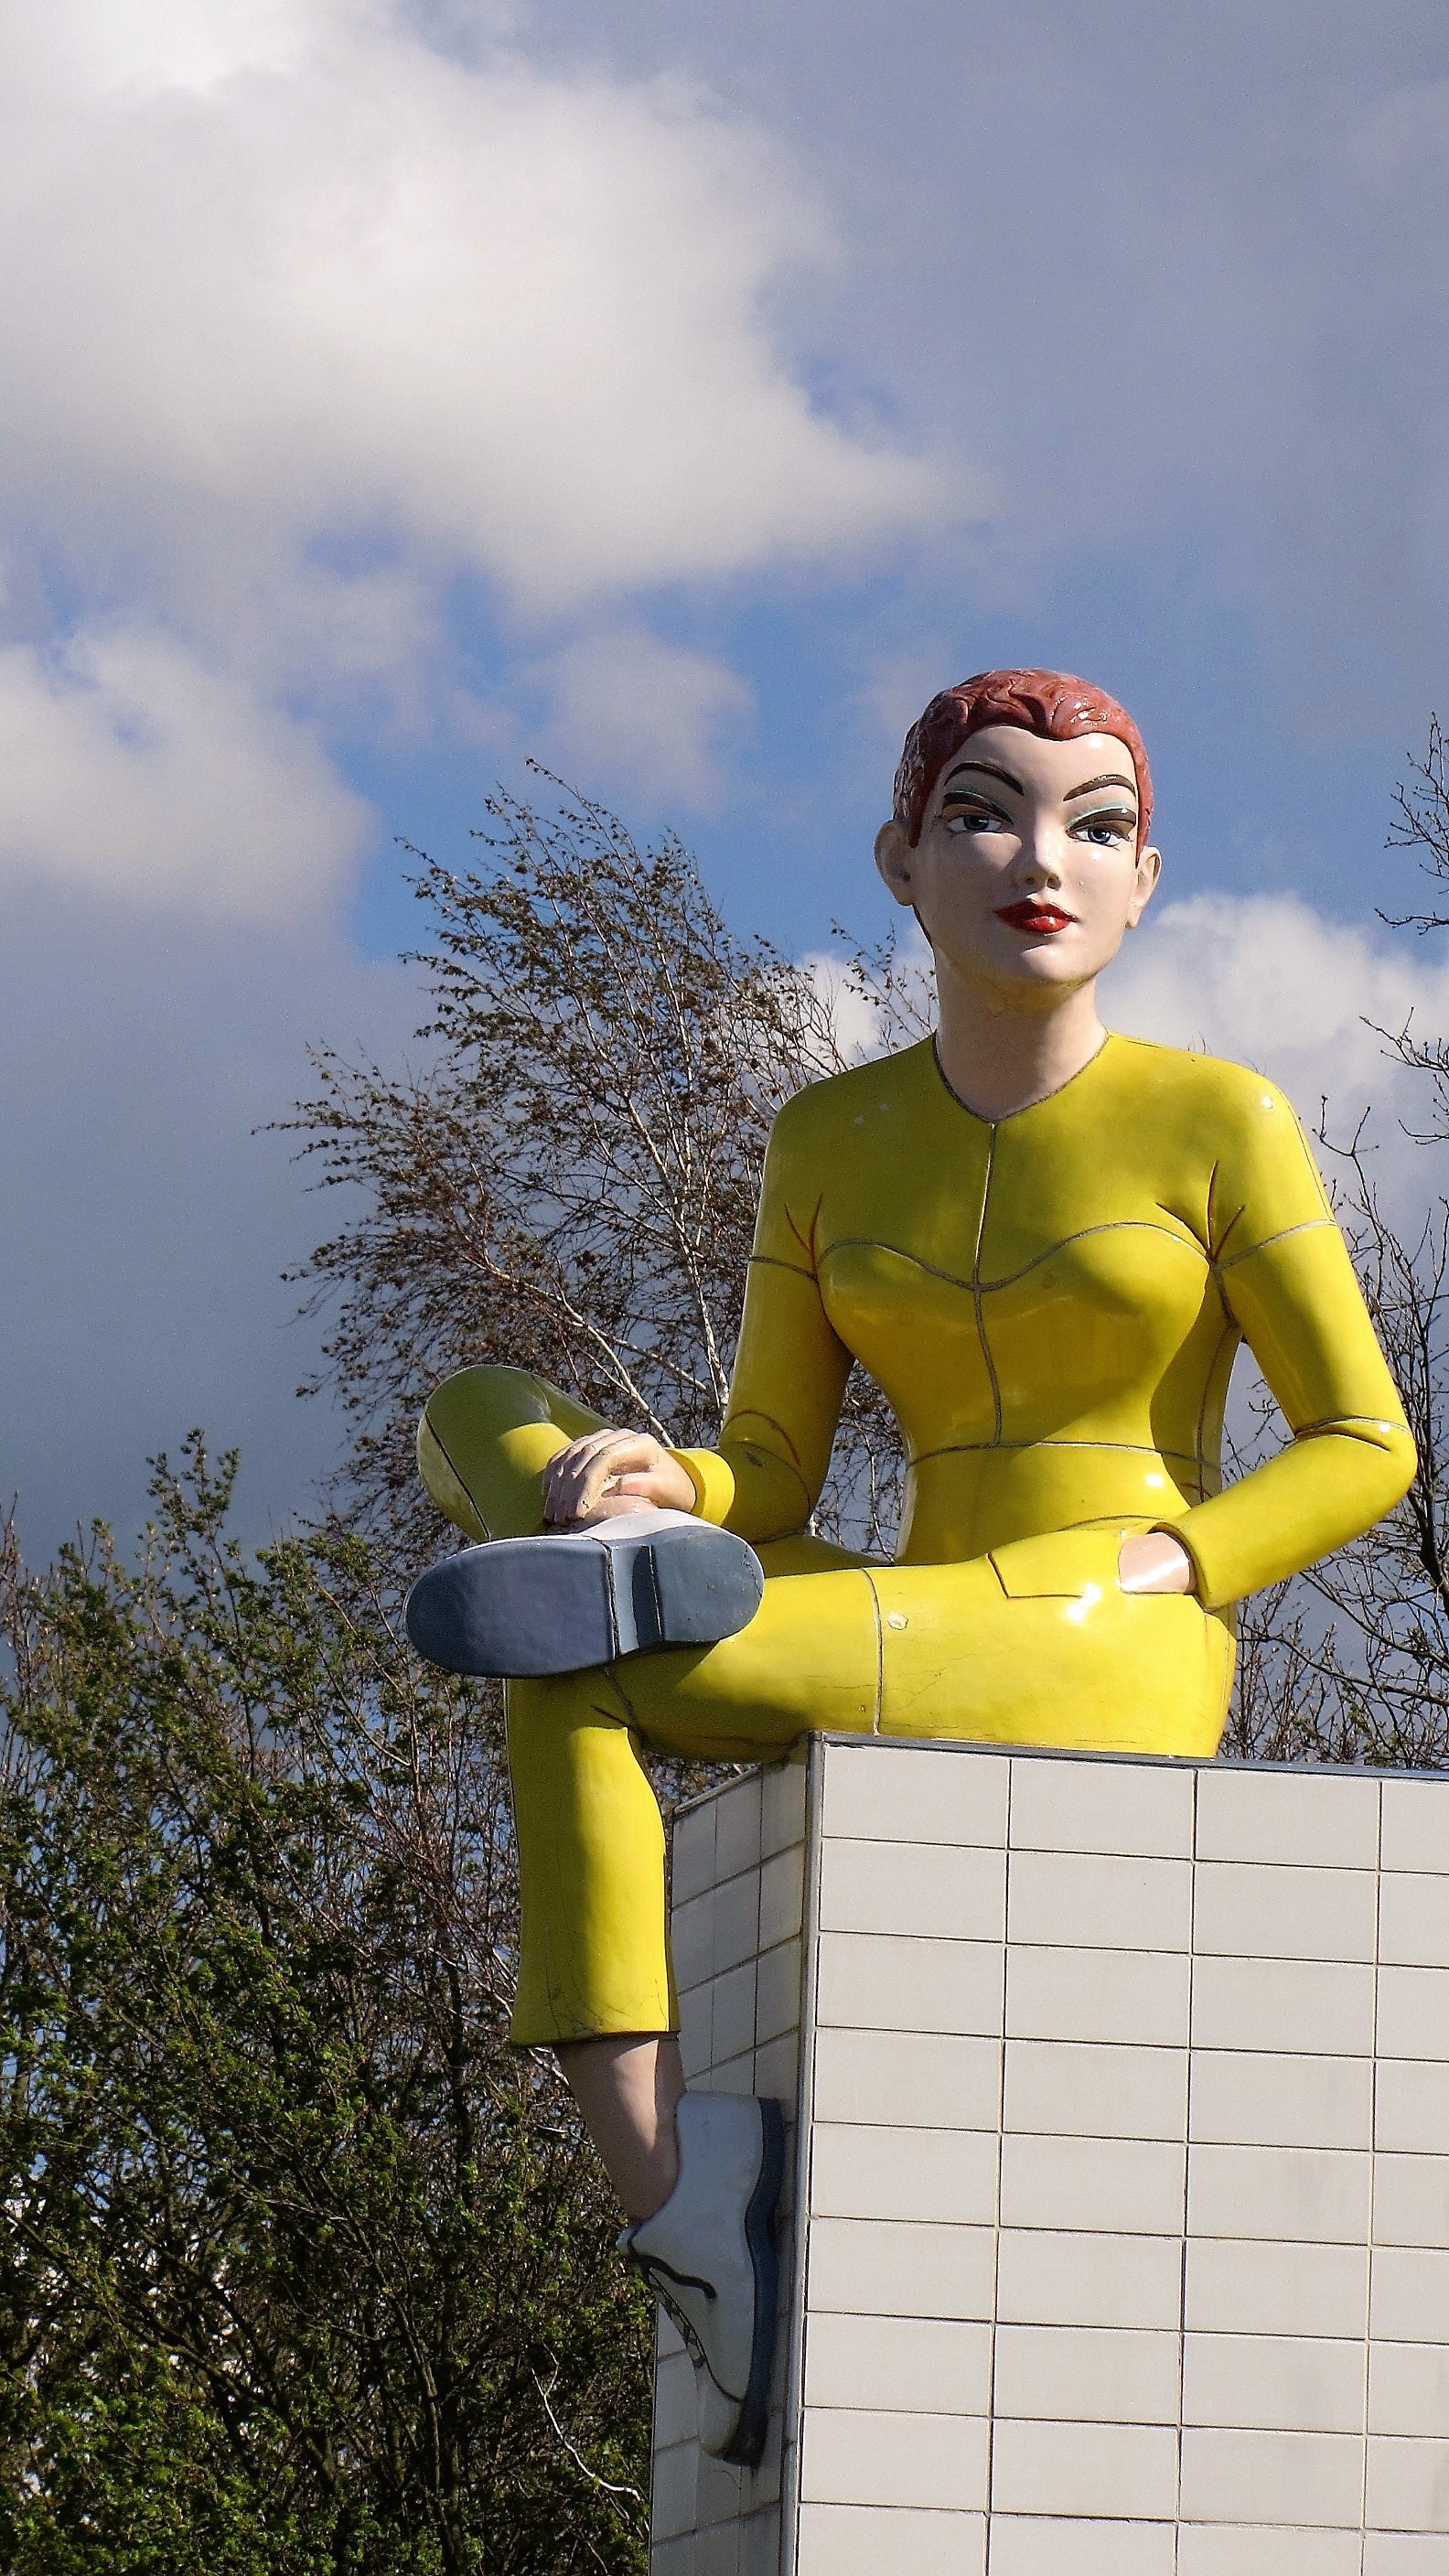
person, woman, flower, statue, model, spring, color, fashion, blue, yellow, season, sit, photograph, beauty, sexy, image, slim, sportive, lisse, beautiful woman, work of art, photo shoot, human positions